Quentin Roosevelt

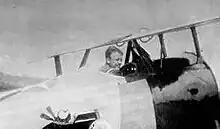
Quentin Roosevelt in a Nieuport fighter plane in France

All the Roosevelt sons had military training prior to World War I. With the outbreak of war in Europe in August 1914, there was a heightened concern about the nation's readiness for military engagement. Only the month before, Congress had belatedly recognized the significance of military aviation by authorizing the creation of an Aviation Section in the Signal Corps. In 1915, Major General Leonard Wood, a friend of Theodore Roosevelt since the Rough Rider days, organized a summer camp at Plattsburgh, New York, to provide military training for business and professional men at their own expense. It would be this summer training program that would provide the basis of a greatly expanded junior officers corps when the country entered World War I. During August 1915, many well-heeled young men from some of the finest East Coast schools, including Quentin Roosevelt and two of his brothers, attended the camp. When the United States entered the war, commissions were offered to the graduates of these schools based on their performance. The National Defense Act of 1916 continued the student military training and the businessmen's summer camps and placed them on a firmer legal basis by authorizing an Officers' Reserve Corps and a Reserve Officers' Training Corps (ROTC). Quentin, just out of the rigors of Groton and Harvard, did not really enjoy the training, but stuck it out anyway.